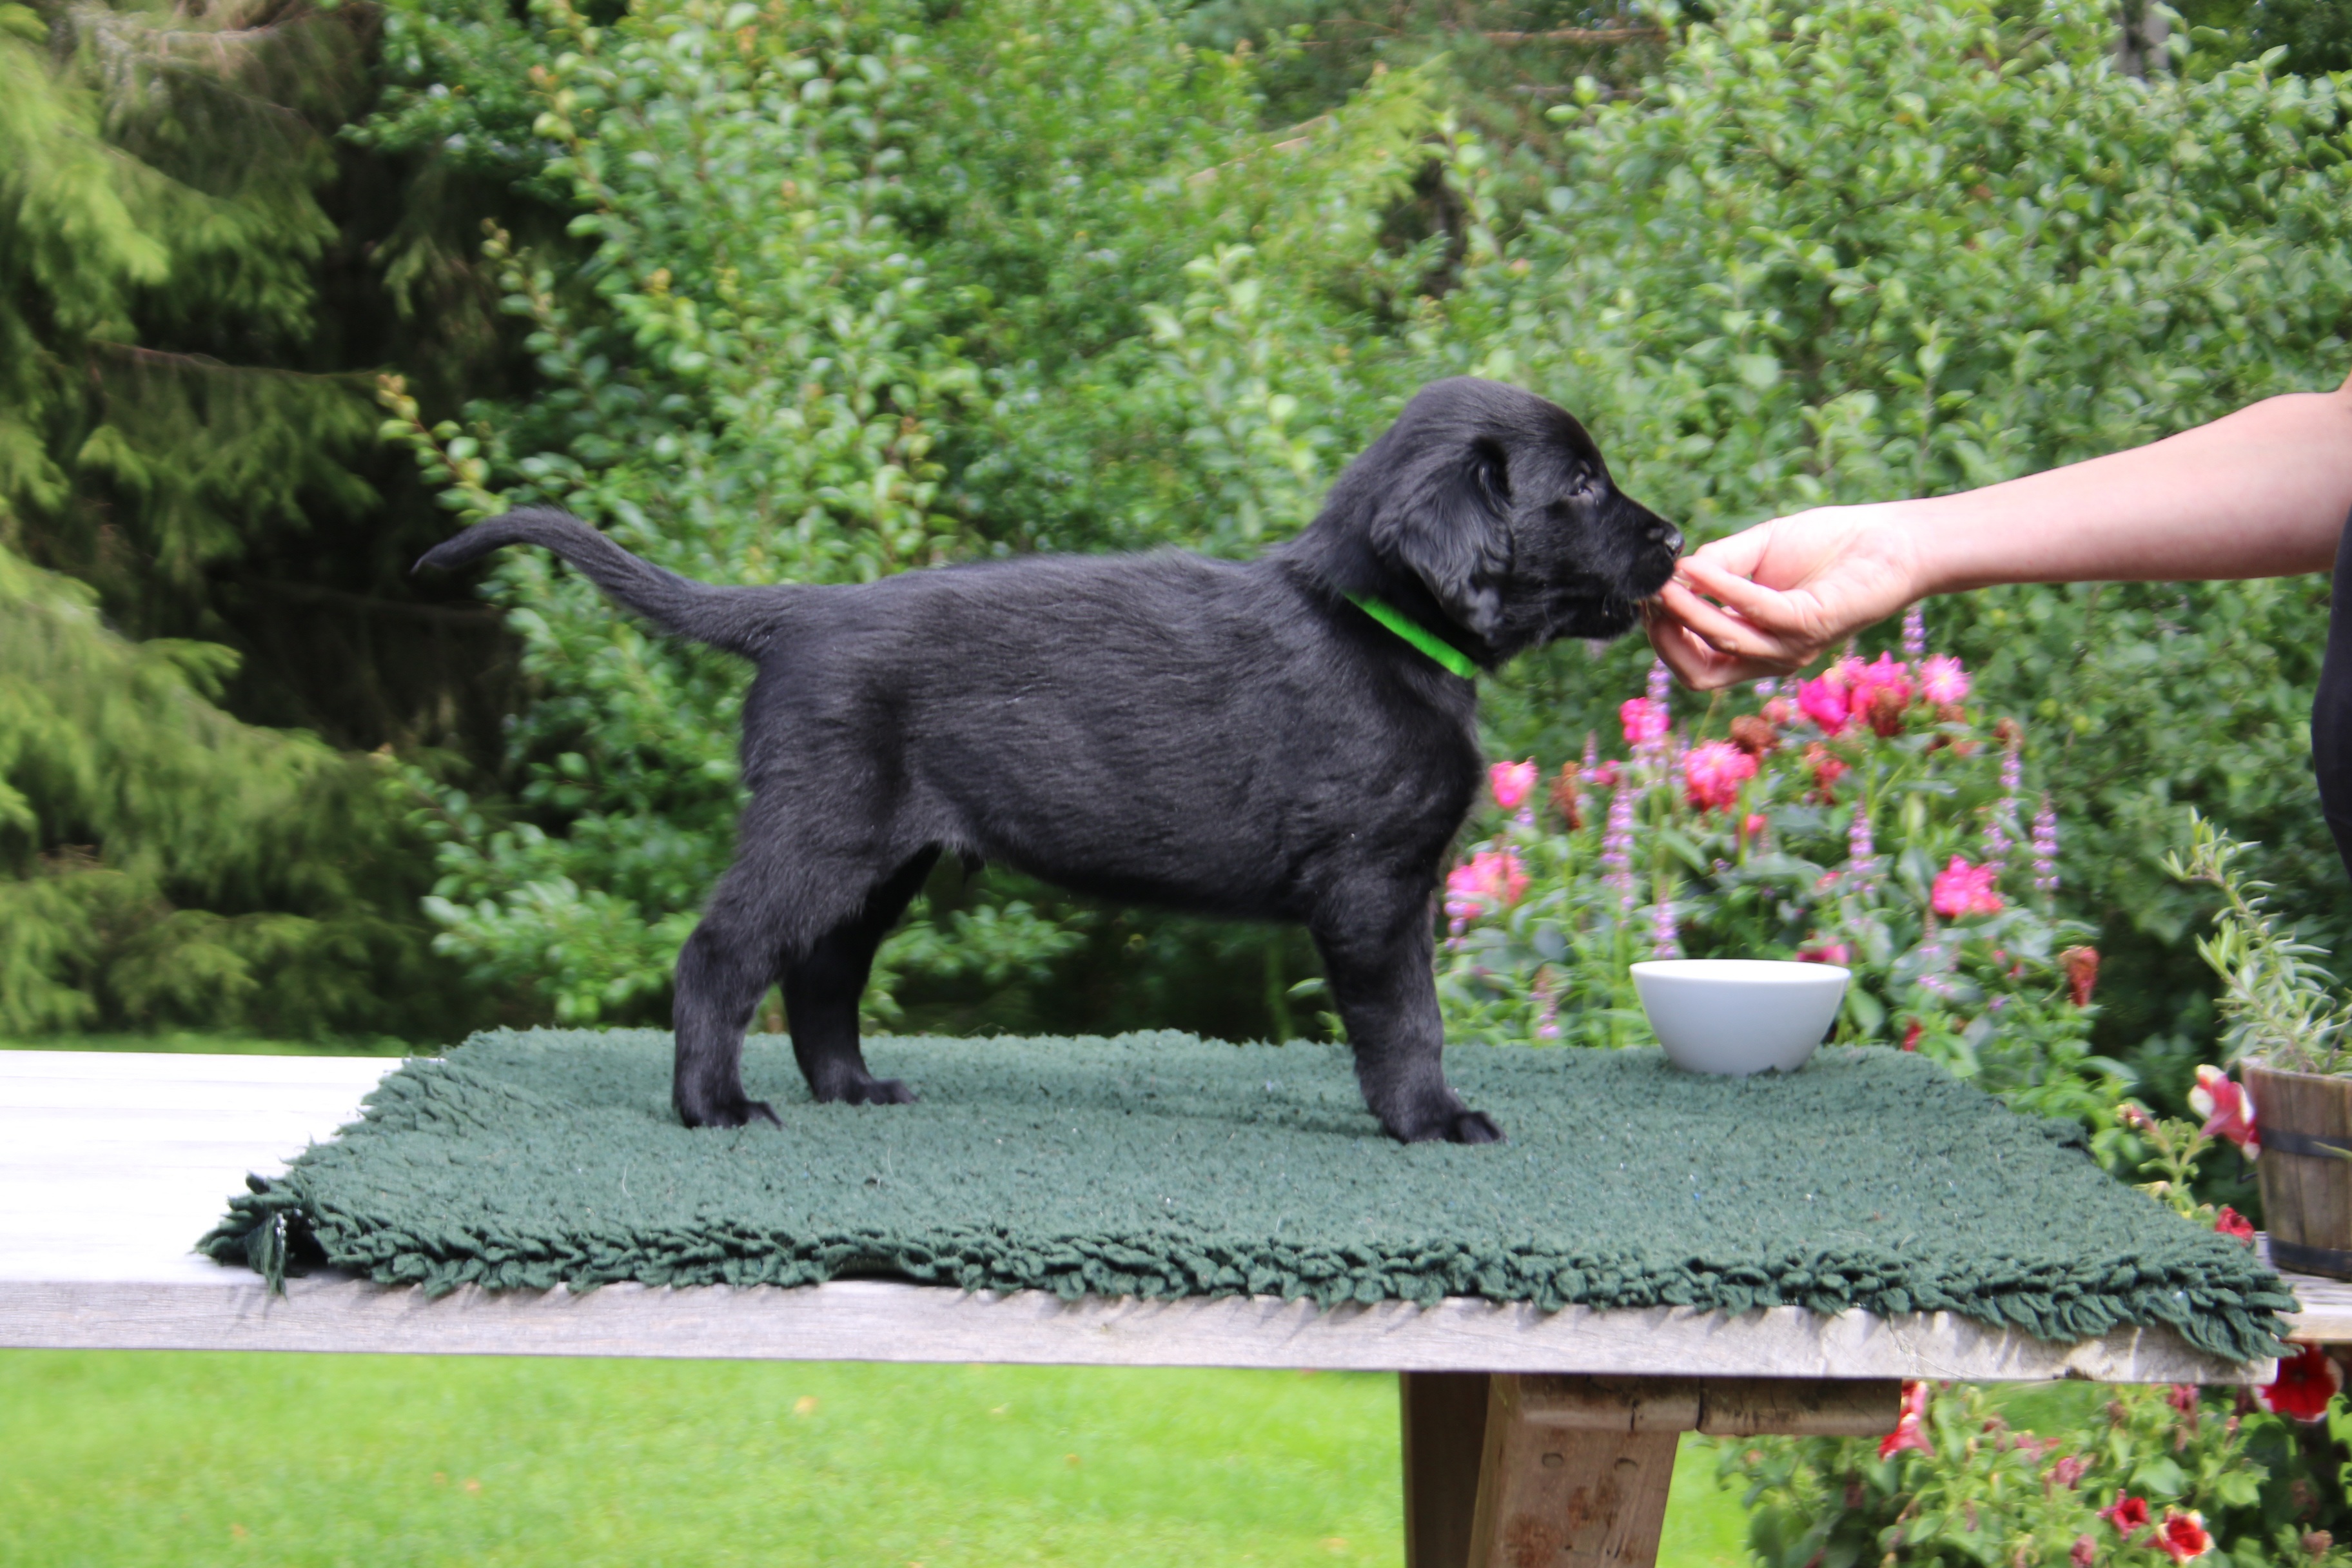
puppy, dog, animal, cute, pet, mammal, animals, vertebrate, labrador retriever, retriever, flat coated retriever, flatti, the parking, dog like mammal